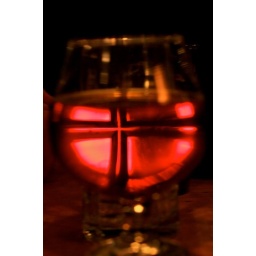
Beer called St. Mungos, when placed in front of a candle in a glass, got this eerie cross in it.